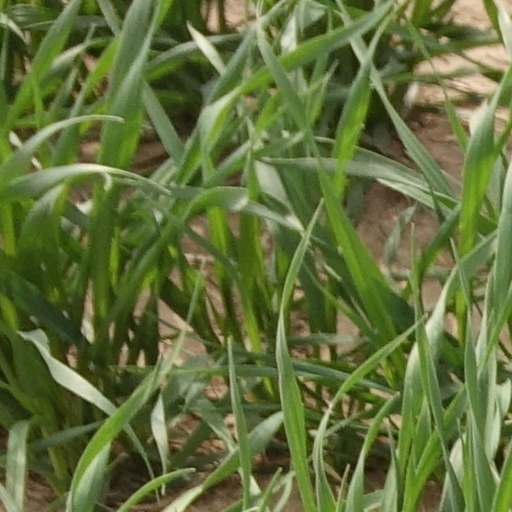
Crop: wheat